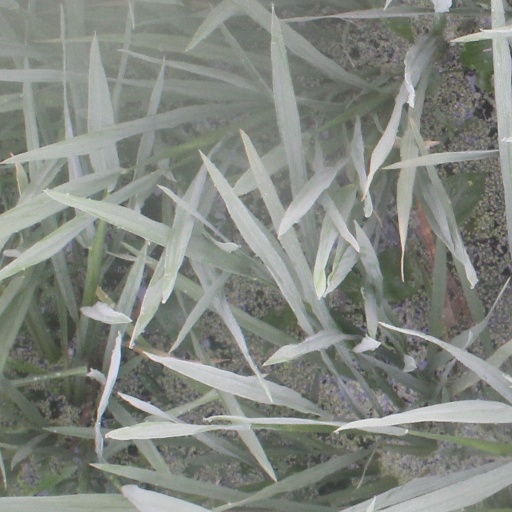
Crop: rice